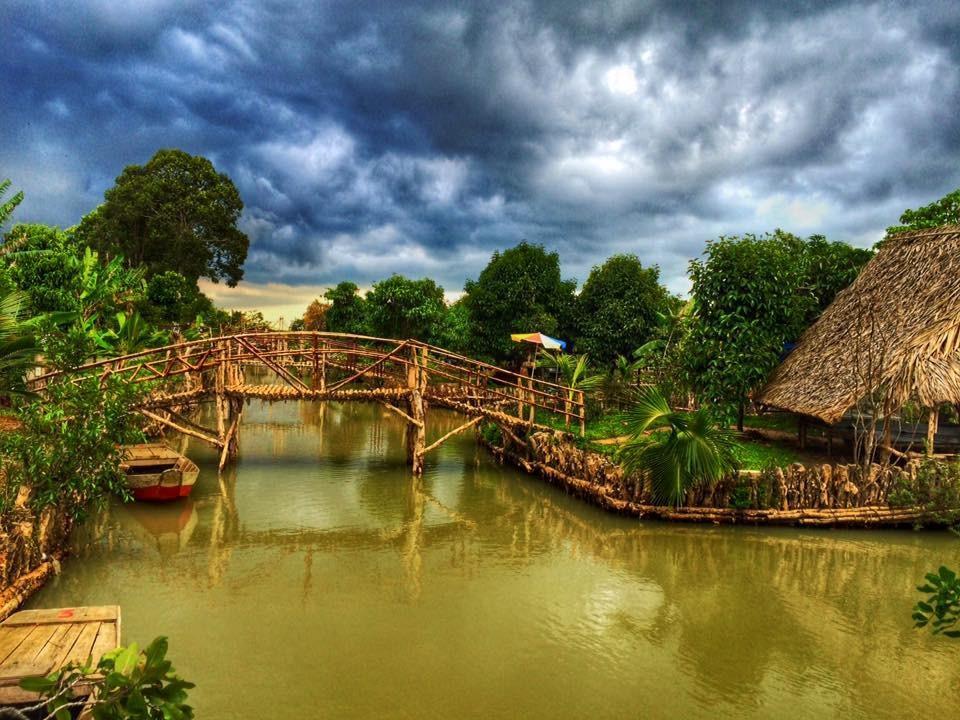
có một cây cầu gỗ bắc ngang qua con sông